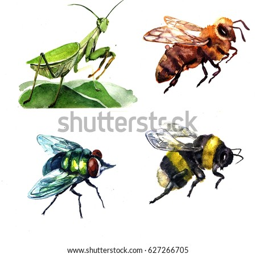
insects on a white background .